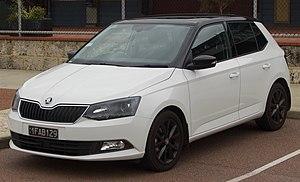
La Skoda Fabia est un modèle automobile conçu et fabriqué par le constructeur tchèque Škoda Auto, dont la première génération débuta le 4 décembre 1999, pour s'achever courant 2007. Elle est remplacée par une deuxième génération en 2007 puis une troisième génération en 2014.